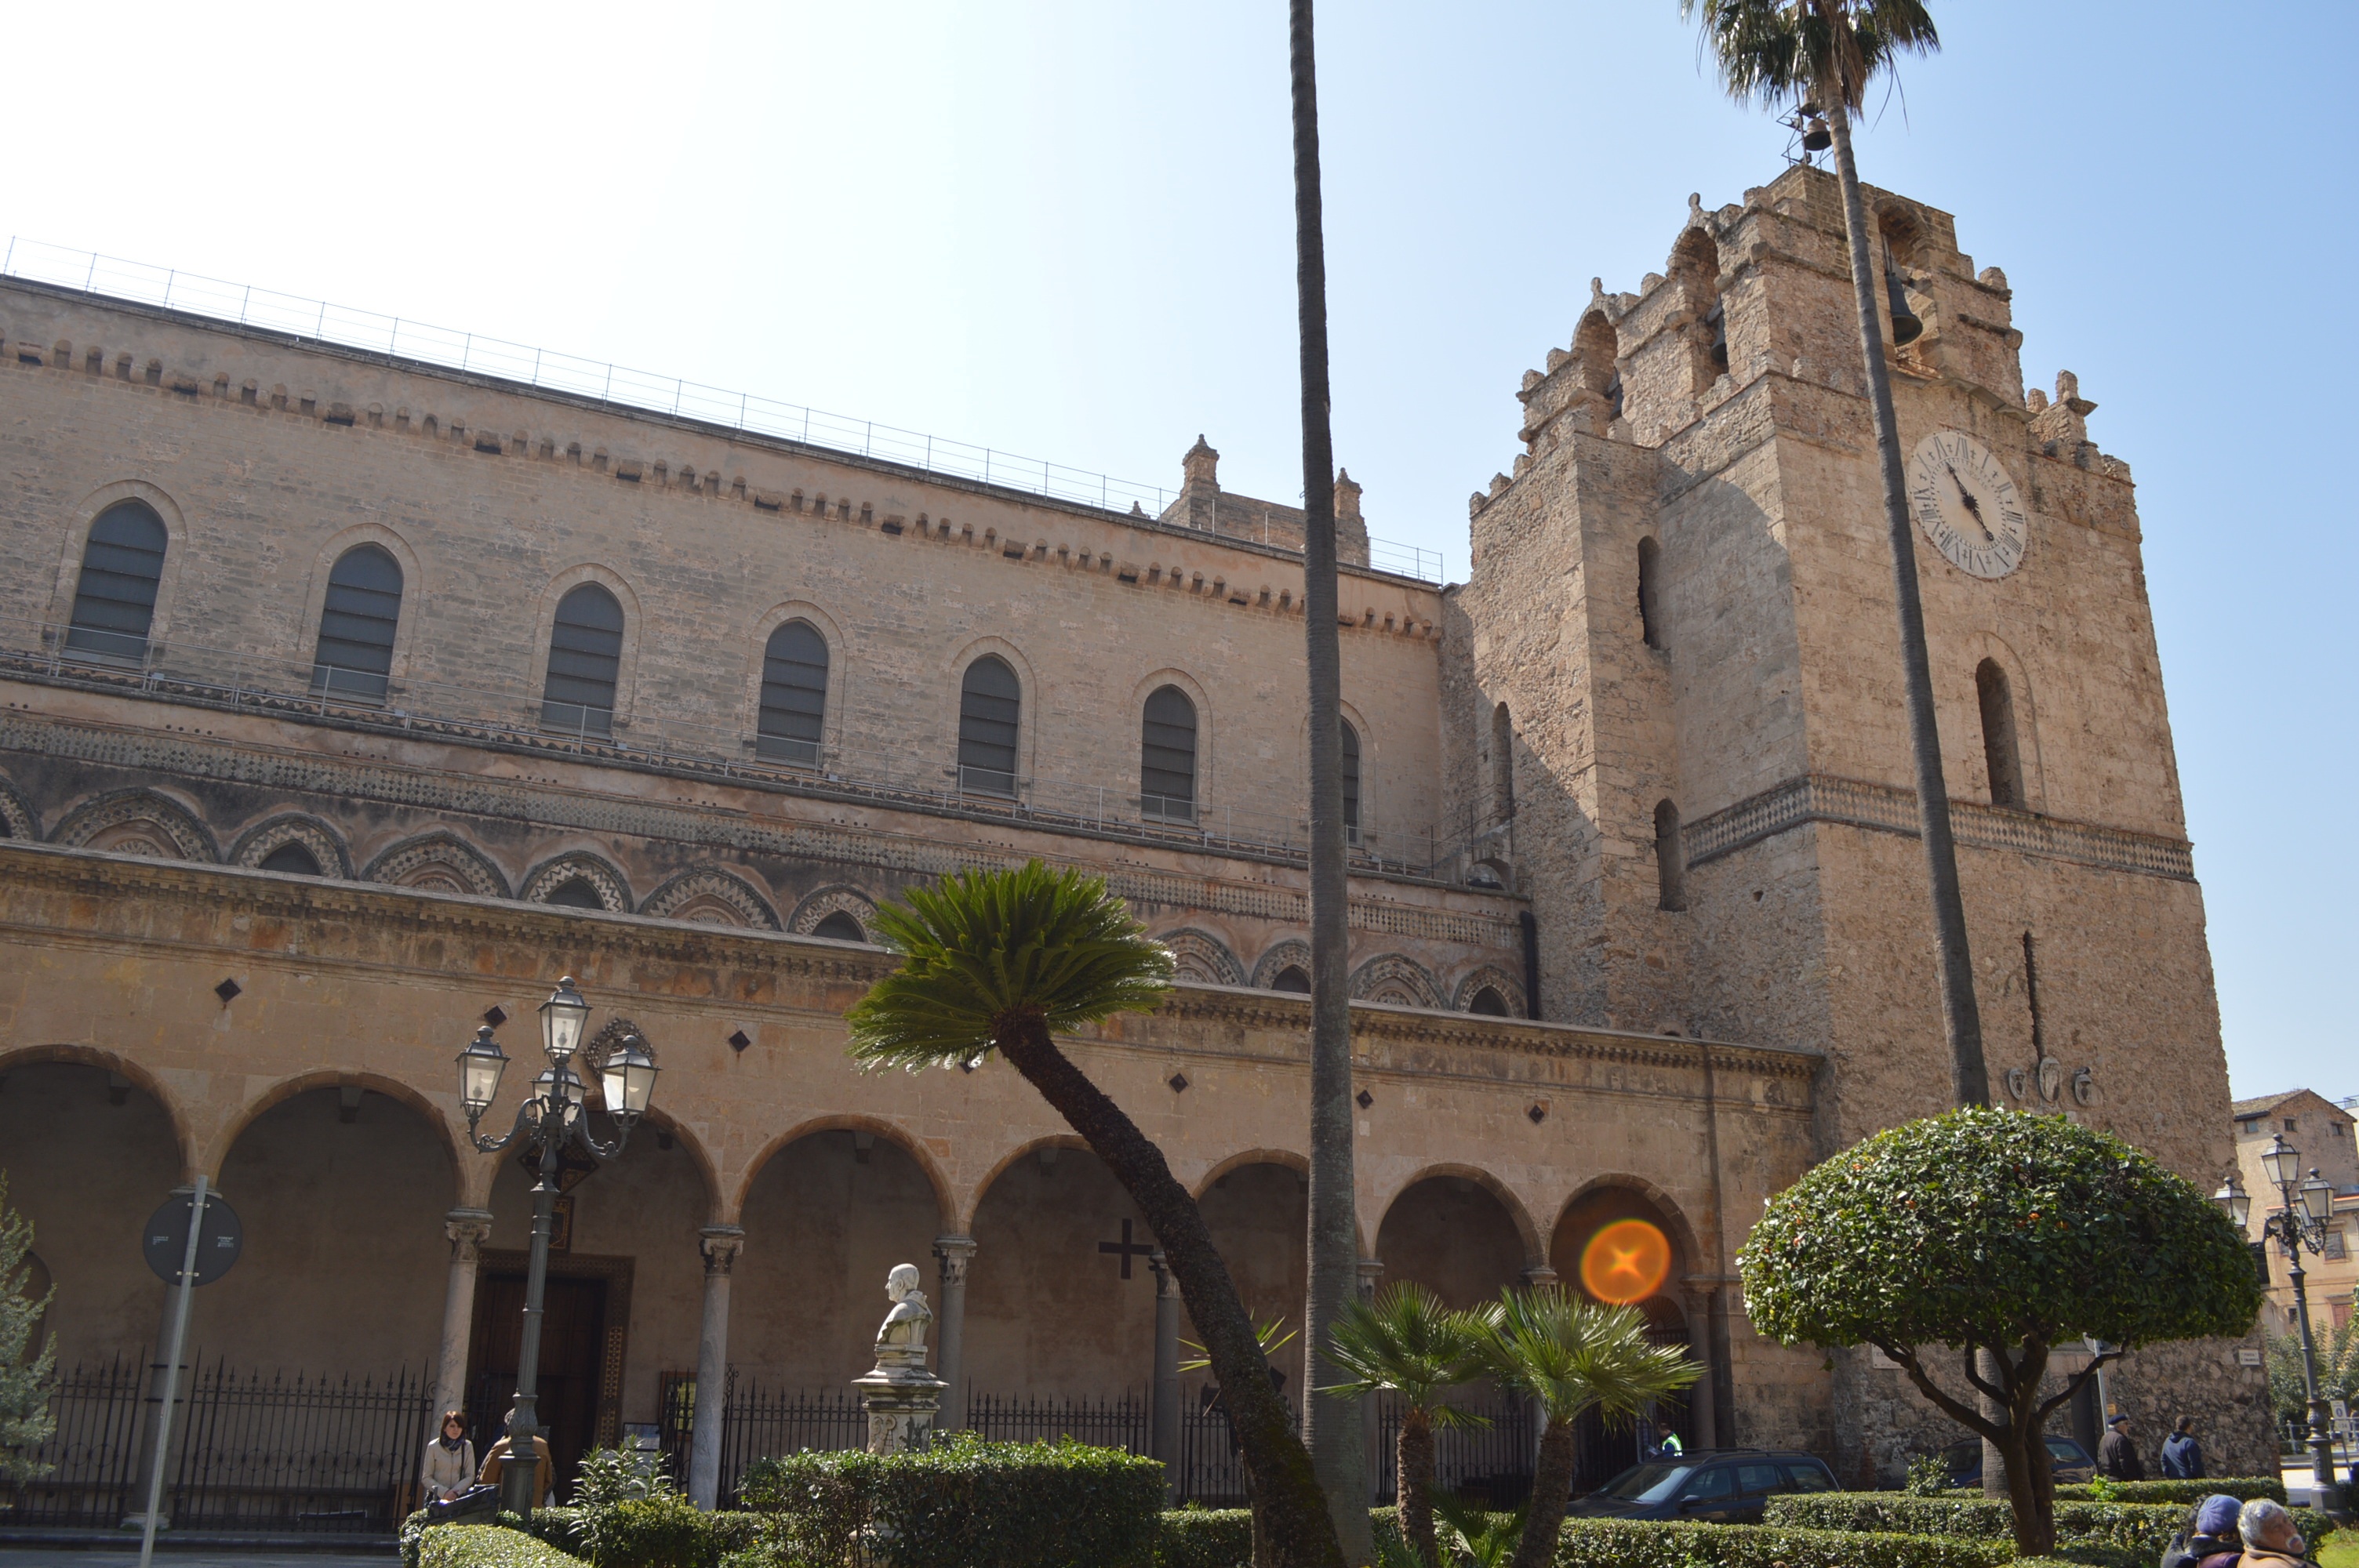
building, plaza, landmark, church, cathedral, tourism, place of worship, synagogue, basilica, duomo, sicily, monreale, historic site, ancient history